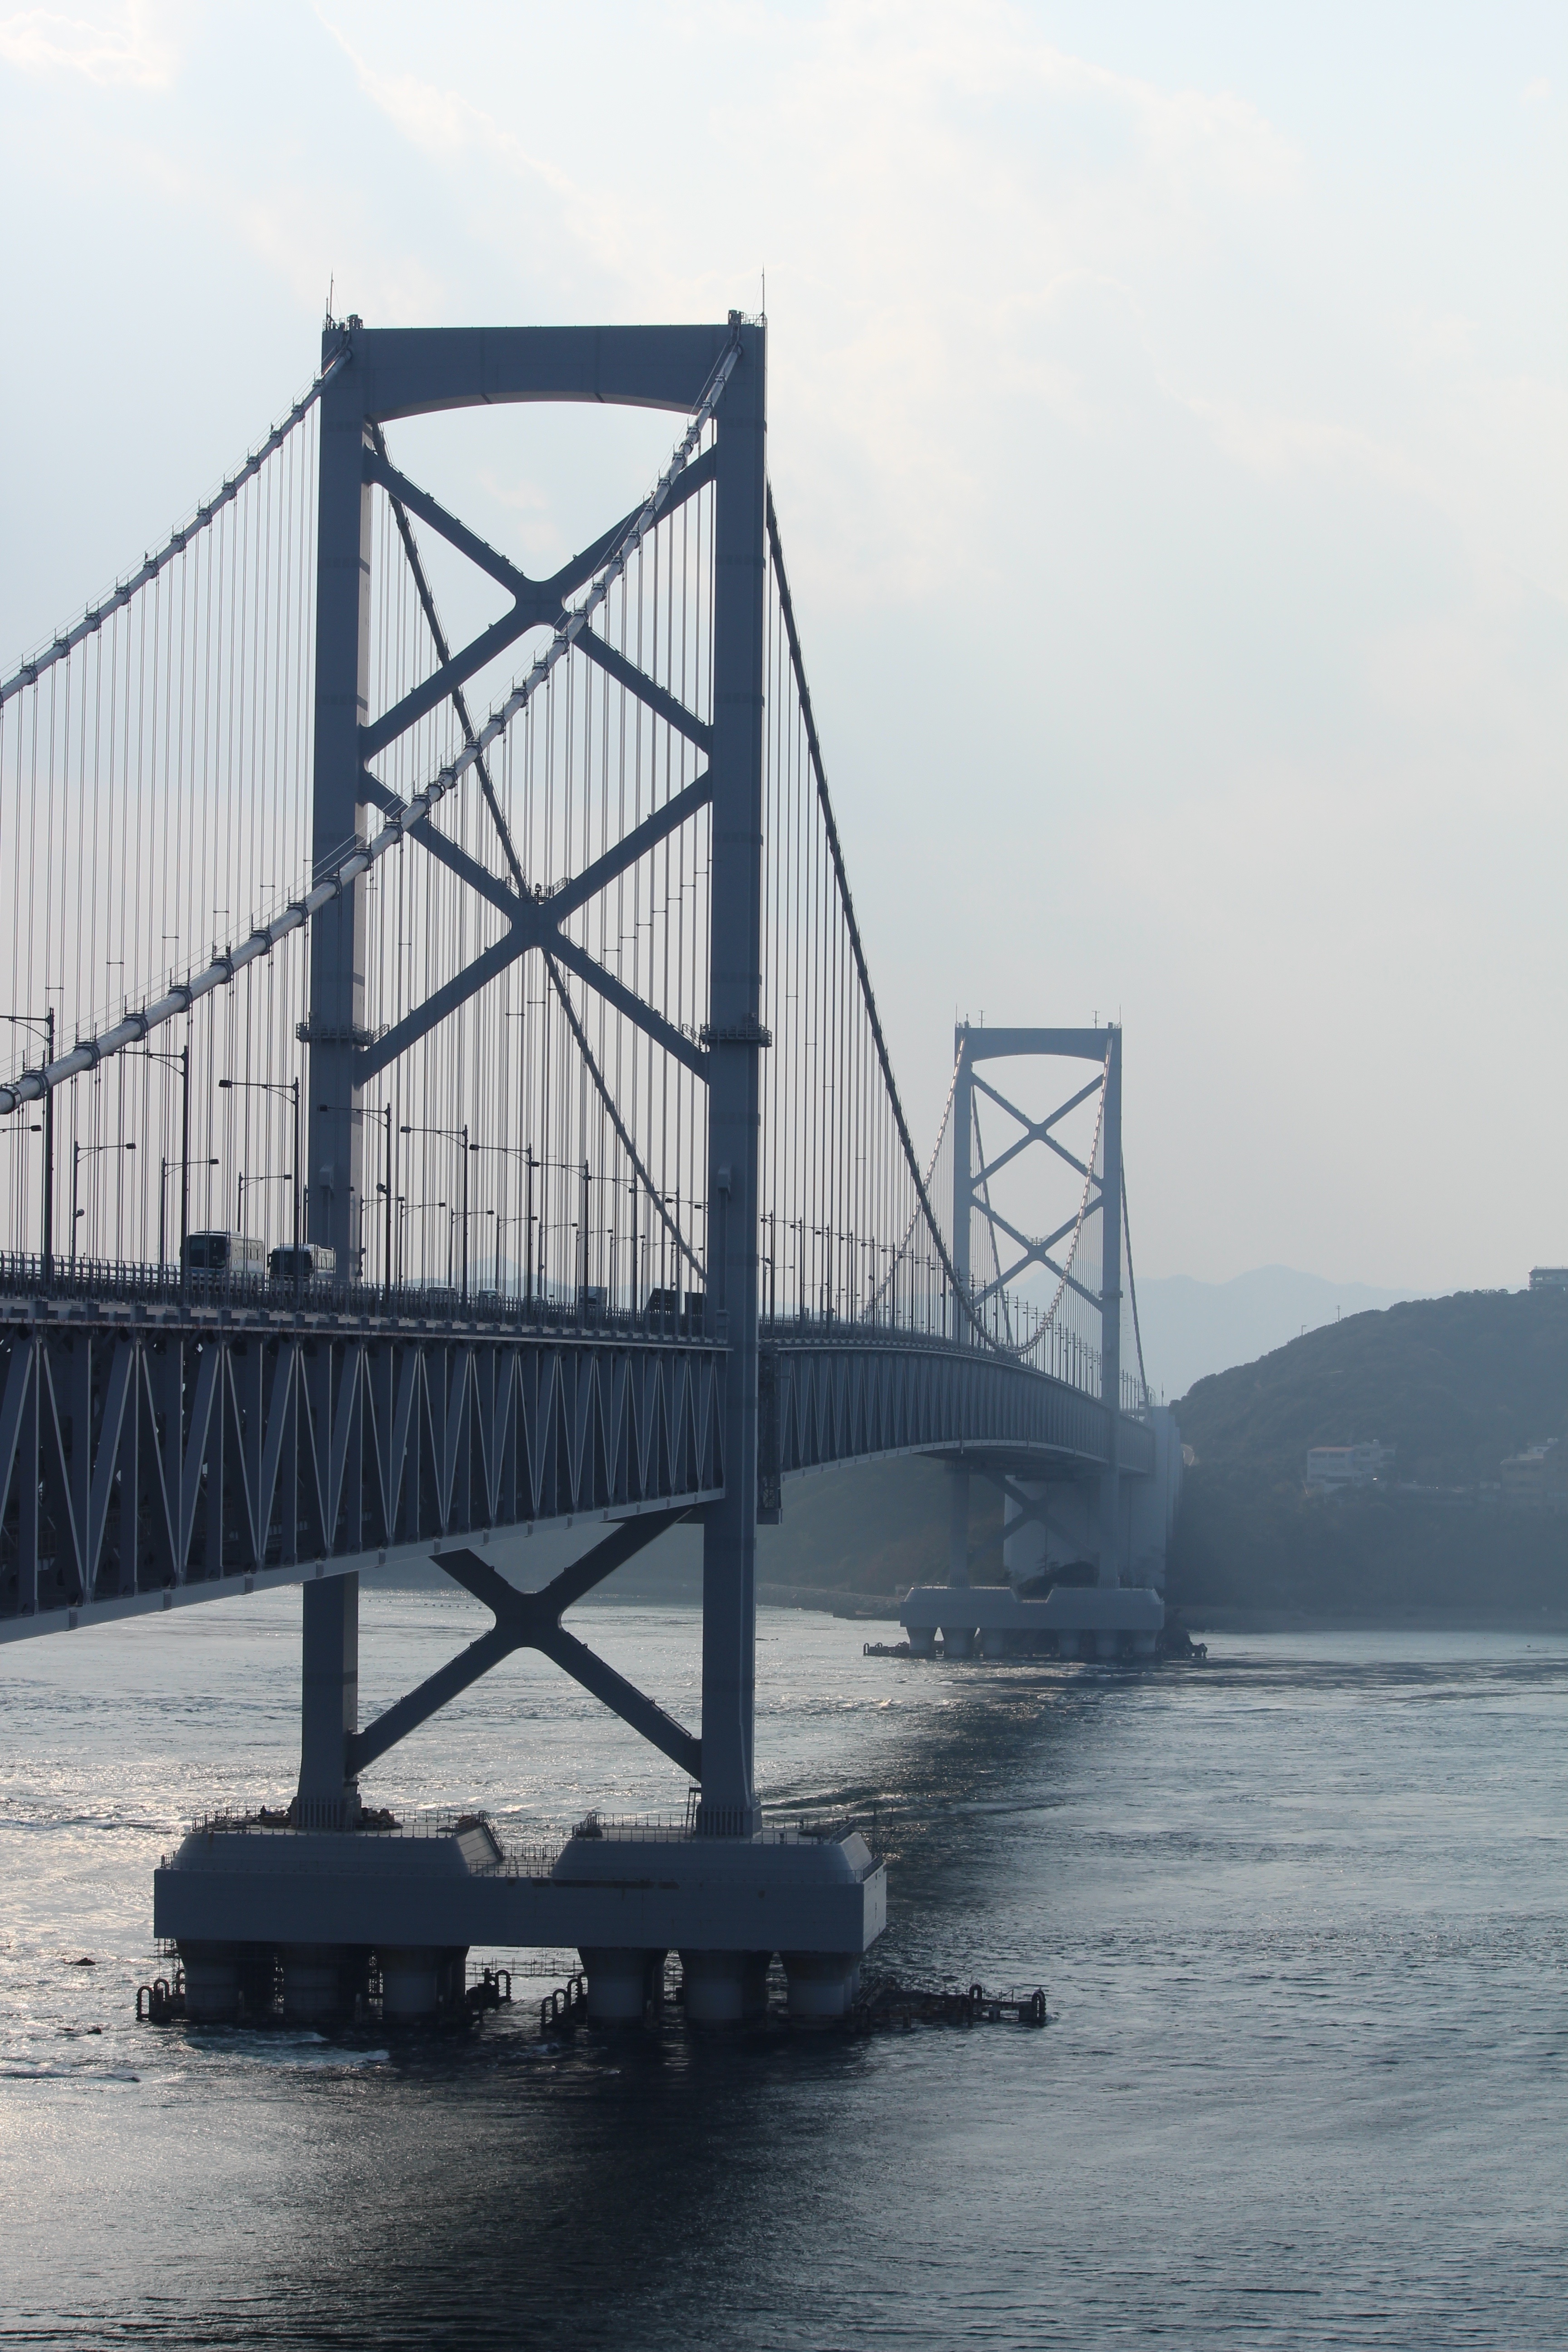
sea, bridge, vehicle, views, cable stayed bridge, truss bridge, transporter bridge, nonbuilding structure